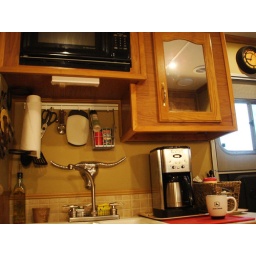
My cute little kitchen in my living quarters. 12v or 110, run my coffee maker, crock pot and electric skillet.